Question: Please indicate a possible affordance area of the axe that can be used for holding
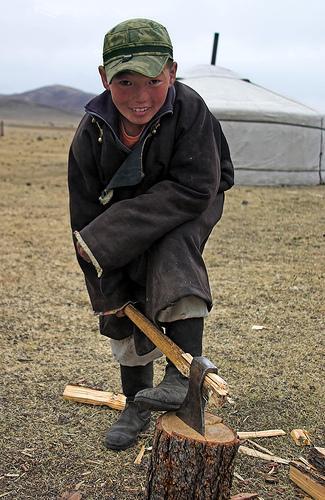
Answer: [112, 285.5, 235, 402.5]